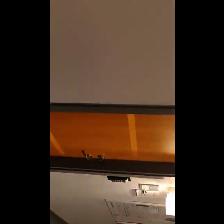
Label: NonHuman